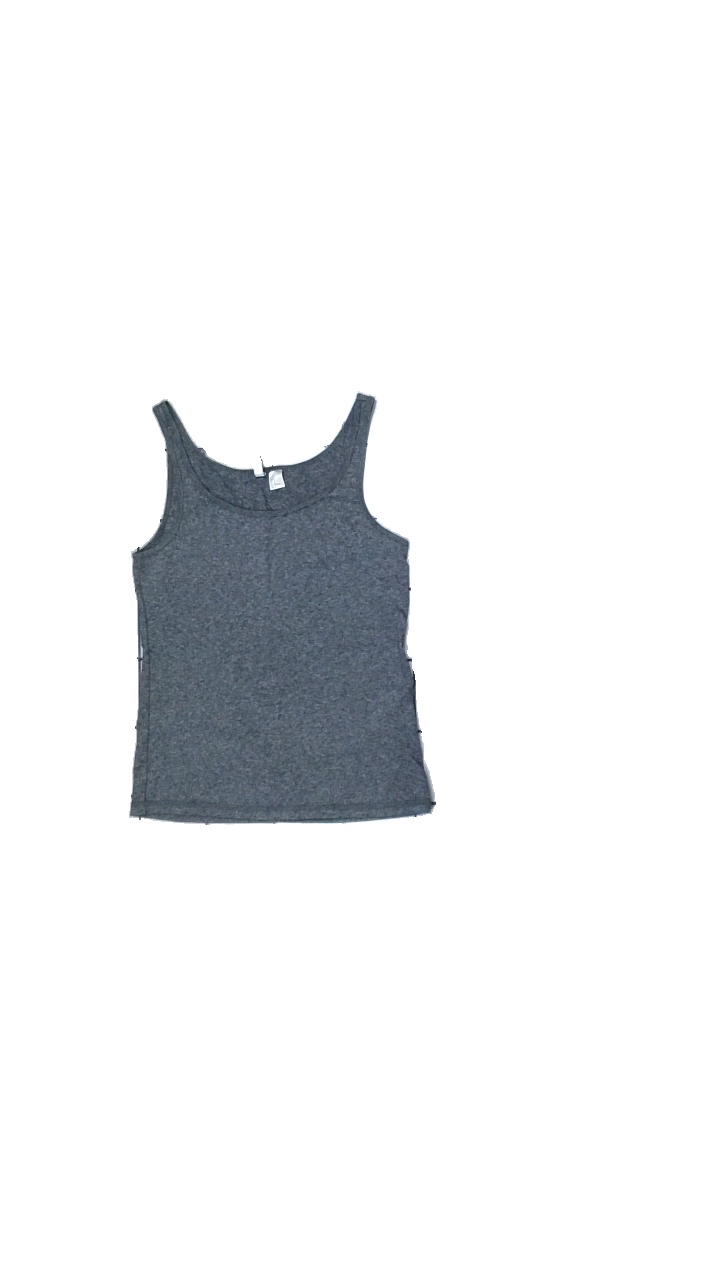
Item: Top (Ladies)
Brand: H&m
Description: grey top
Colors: Grey
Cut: Regular
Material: unknown
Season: All
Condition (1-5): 5
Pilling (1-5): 5
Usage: Reuse
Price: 50-100